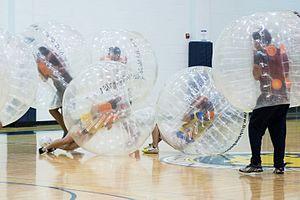
Le football bulle ou Bubble football est un loisir sportif consistant à jouer une partie de football dans des bulles gonflables en plastique transparent qui ne laissent dépasser que les jambes des joueurs. Ces derniers peuvent entrer en collision avec leurs adversaires pour les faire tomber sans leur faire mal.